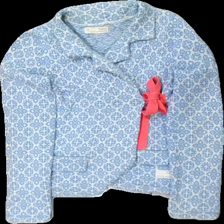
View: front
Type: Cardigan
Category: Ladies
Brand: Odd Molly
Colors: Blue, Pink, Black, Red, White, Grey
Material: 100% bomull
Pattern: Logo print
Cut: C-collar
Size: 40
Season: All
Stains: Minor
Damage: smuts fläckar runt krage
Damage location: top center
Damage 2: smuts fläckar i ärmslut
Damage 2 location: middle left
Damage 3: luddigt
Damage 3 location: bottom center
Price range: <50
Recommended usage: Export
Description: stickad cardigan med mönster, knytband och broderi tryck